Grainger Engineering Library

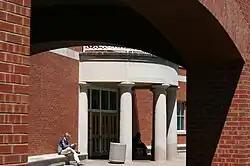
Statue "Computing a Future" by John Seward Johnson II at South Entrance

The library was designed by noted Indiana architect Evans Woollen III and his firm, Woollen, Molzan and Partners, based in Indianapolis. Academic libraries were one of the firm's design specialties.